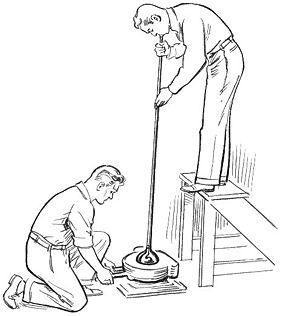
Un tuyau est un élément de section circulaire destiné à l'écoulement d'un fluide, liquide, ou gaz ou d'un solide pulvérulent, au transport de l'énergie de pression, à l'échange de l'énergie au travers de la paroi. Il peut être rigide ou souple. La paroi du tuyau sépare l'intérieur de l'extérieur et permet ces fonctions.
Le soufflage du verre est la technique qui permet de produire en verre des volumes en creux, ou dans des techniques anciennes de miroiterie, de constituer les vitres et glaces, par simple déroulement du manchon initial. Ce travail se fait au moyen de la canne de verrier.